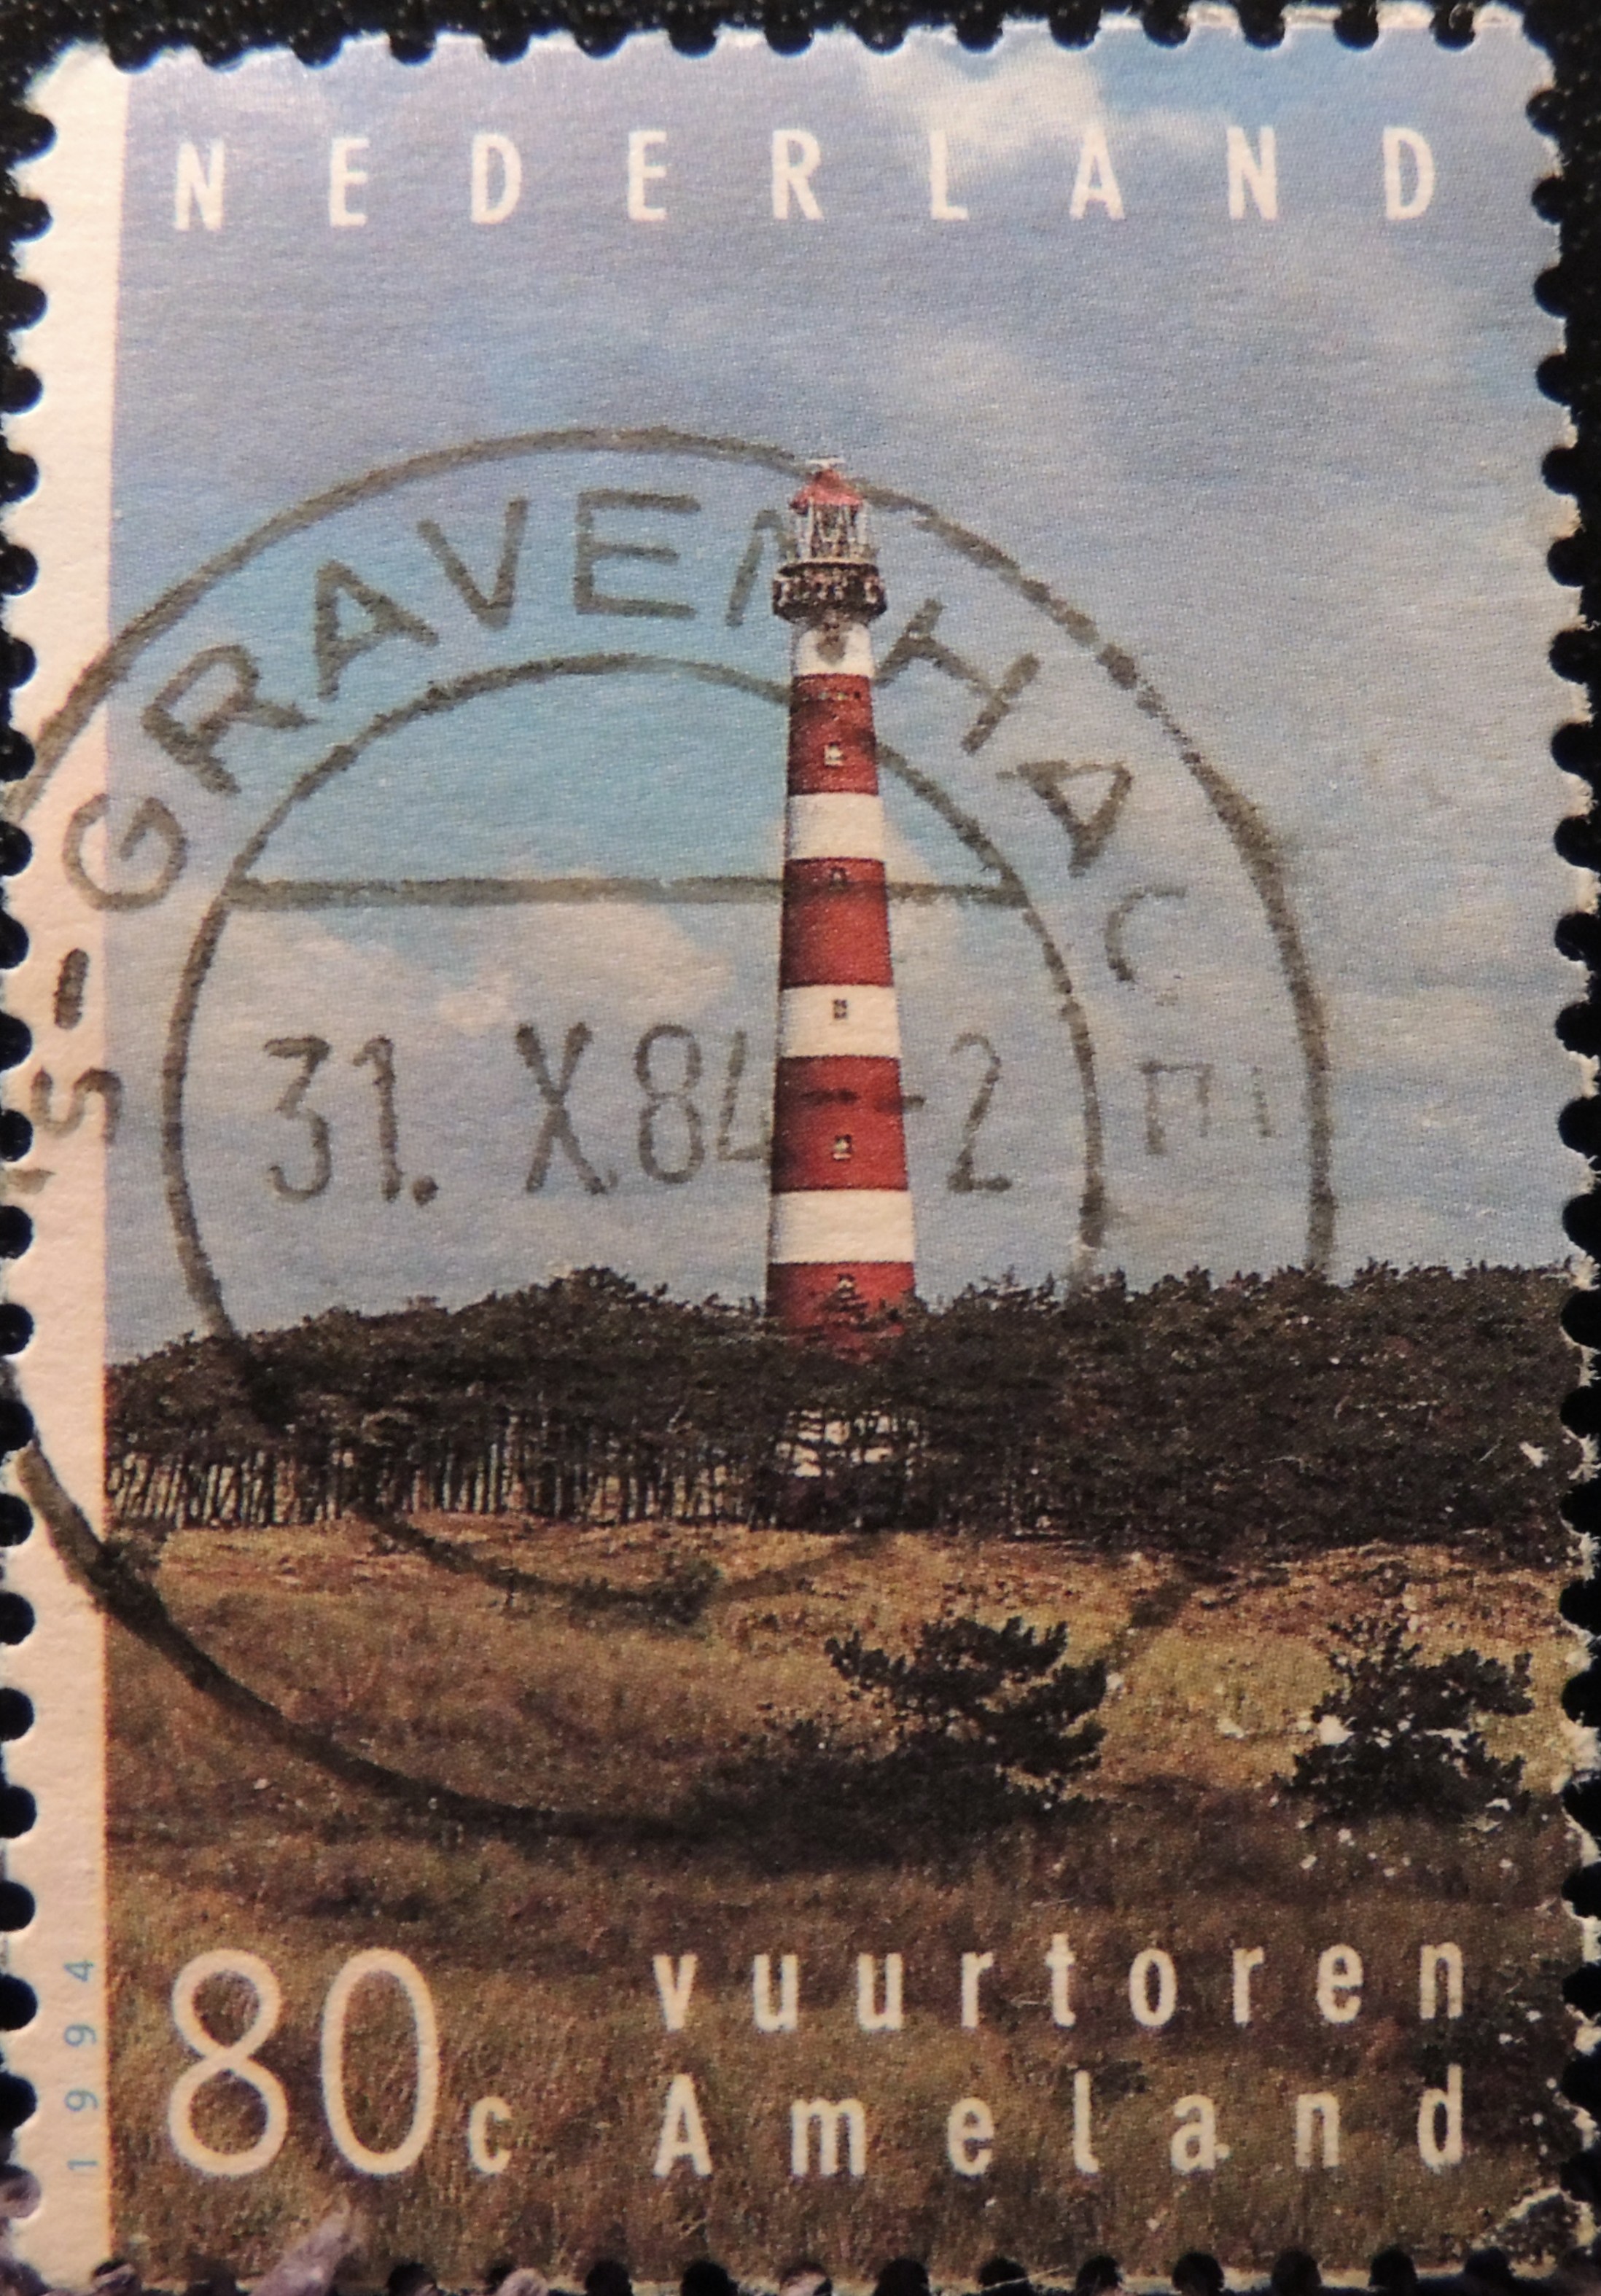
cool image, text, poster, album cover, ancient history, postage stamp